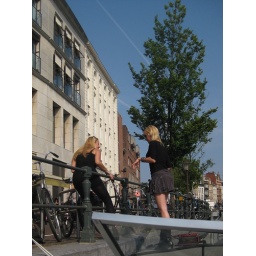
Hanging out near the flower market (Bloemenmarkt)